Martina McBride

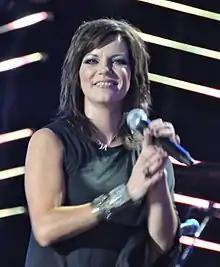
McBride performing live in 2010

Martina Mariea McBride (née Schiff, July 29, 1966) is an American country music singer and songwriter. She is known for her soprano singing range and her country pop material.